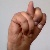
The image shows a hand gesture representing the letter 'N' in Indian Sign Language.